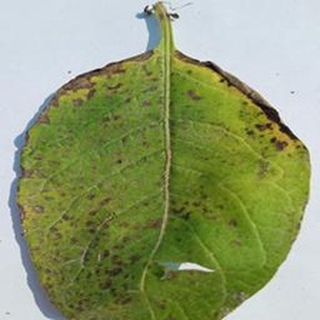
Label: potato_early_blight